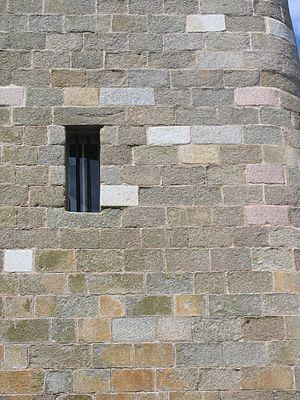
les pierres employées sont de différentes provenances (les couleurs)
Le château du Taureau est situé dans la commune de Plouezoc'h à l'entrée de la baie de Morlaix dans le Finistère. Il est proche de Carantec. Il a été classé monument historique par arrêté du 29 juillet 1914.